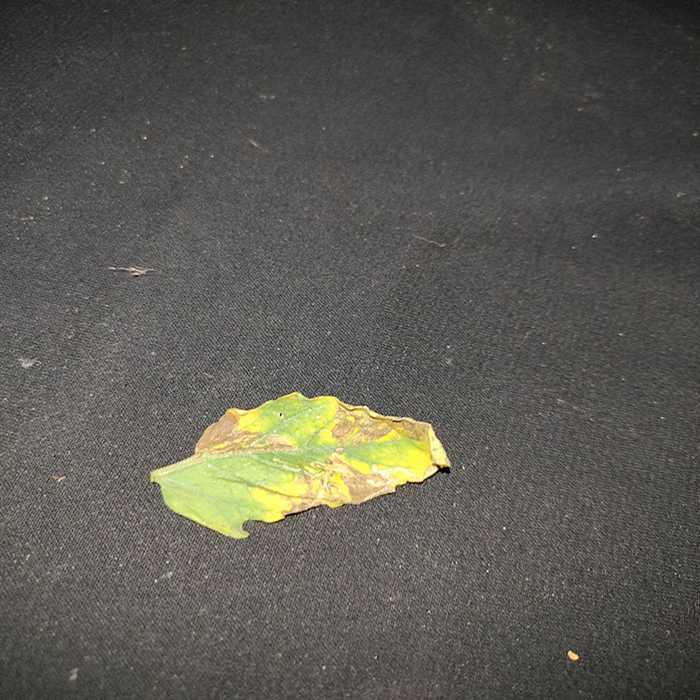
Plant: Tomato
Label: Tomato Bacterial spot